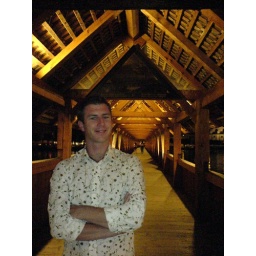
the oldest wooden bridge in europe